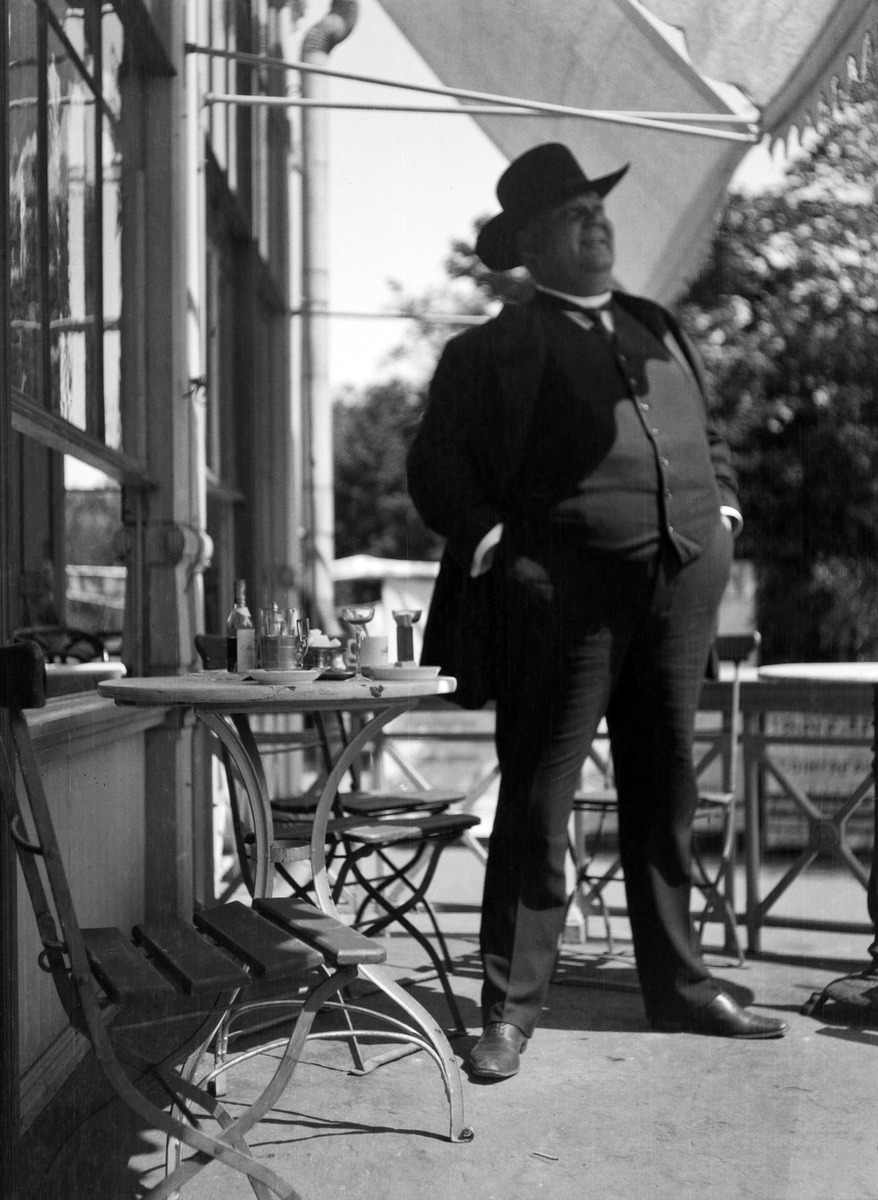
Ringvall Axel, ruotsalainen näyttelijä Kaivohuoneella
sisällön kuvaus: Ringvall Axel, ruotsalainen näyttelijä Kaivohuoneella. mustavalkoinen
Kuvaaja: Timiriasew, Ivan, valokuvaaja
Ajankohta: kuvausaika 28.02.1912
Paikka: Suomi, Uusimaa, Helsinki, Kaivopuisto Helsinki, Helsinki
Aiheet: Ringvall, Axel, näyttämötaiteilijat näyttelijät